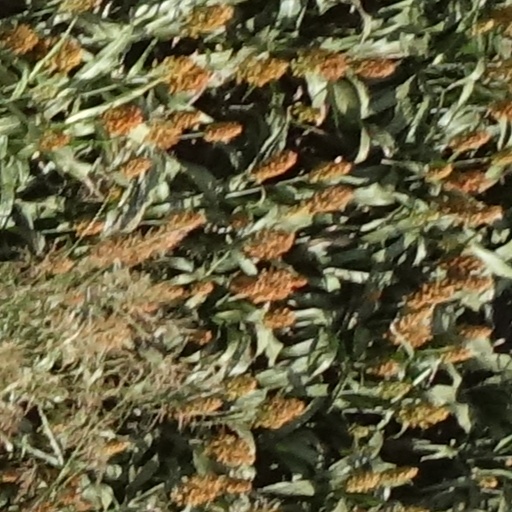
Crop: sorghum